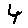
Label: 4